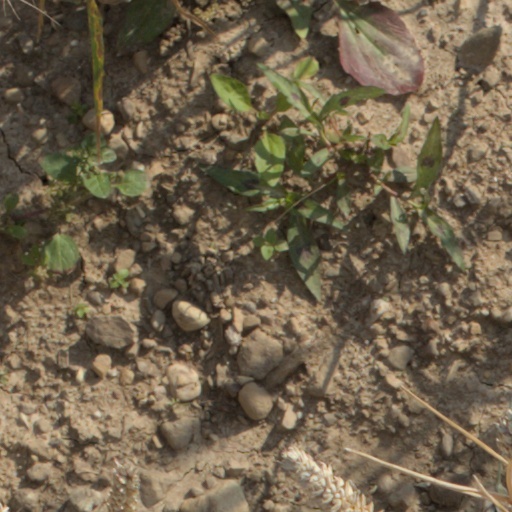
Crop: wheat